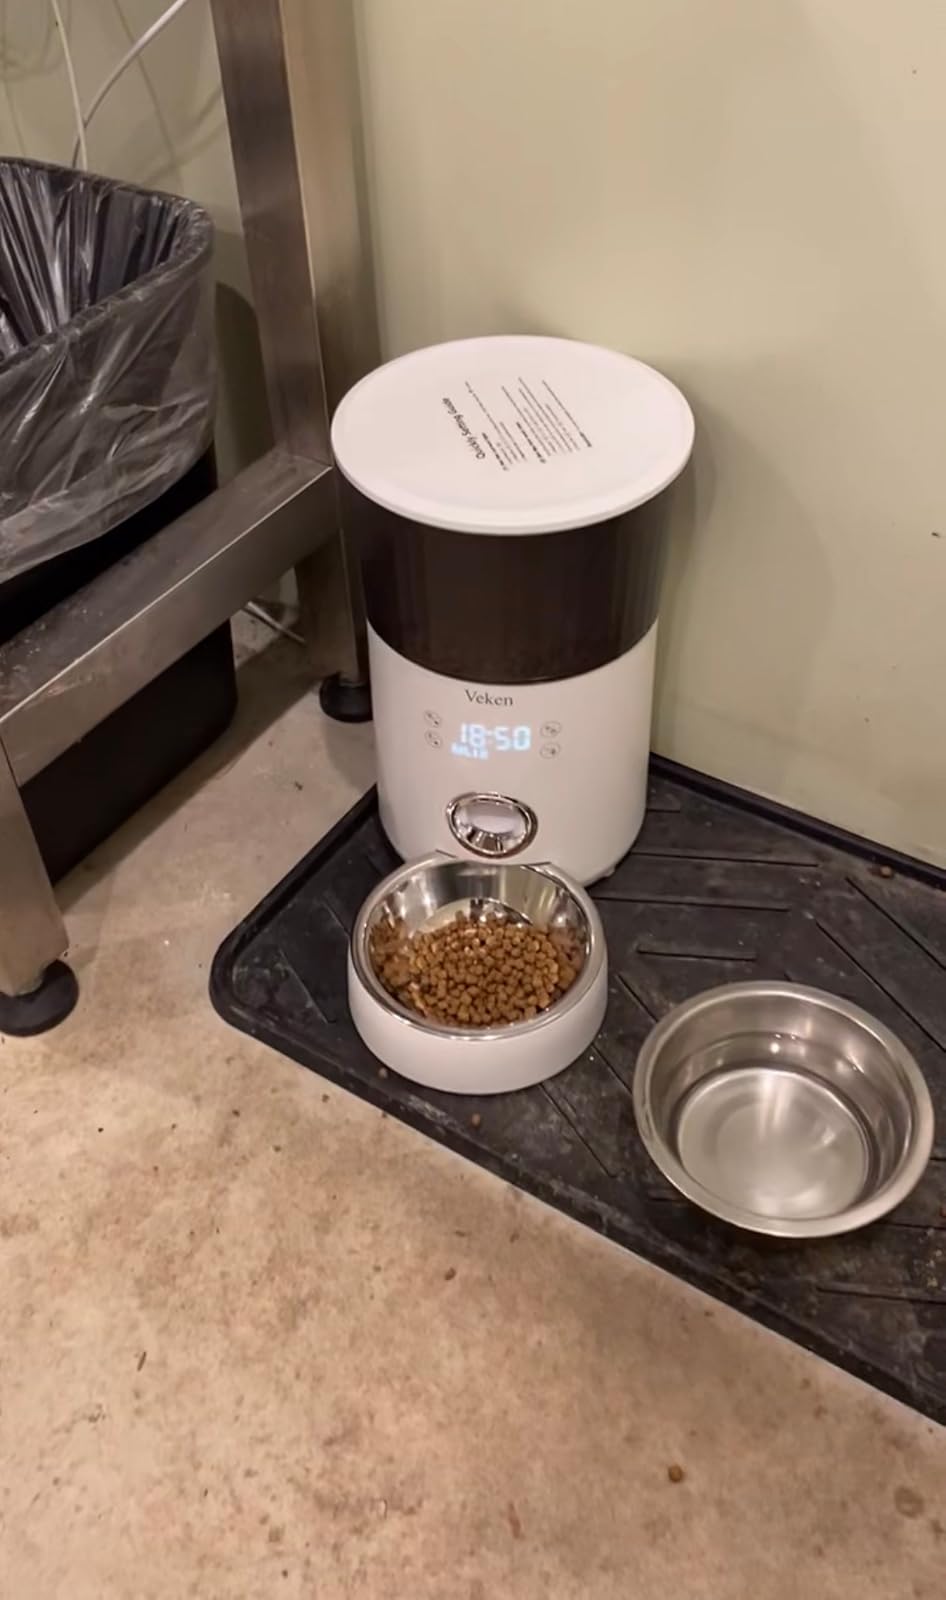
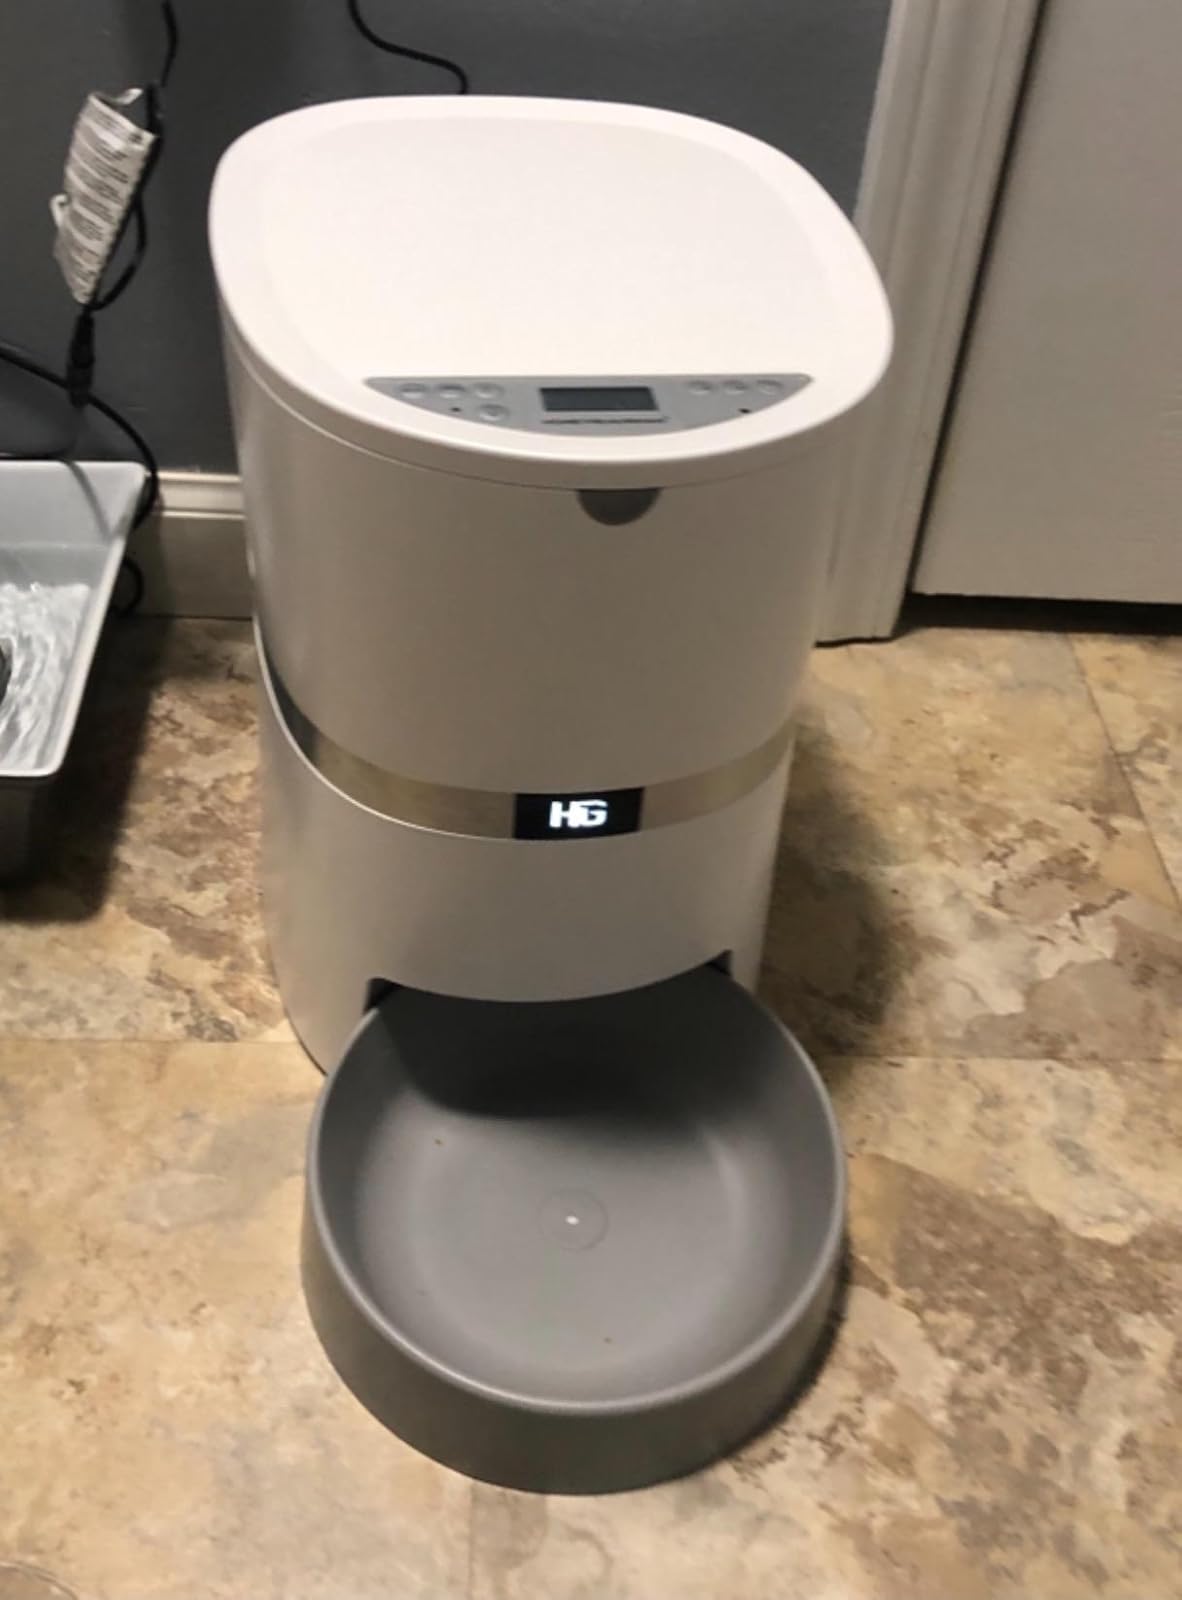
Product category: items_feeder
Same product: no